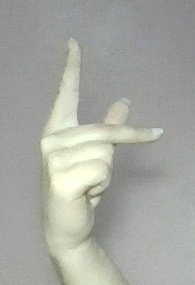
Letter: dha